Jagdstaffel 31

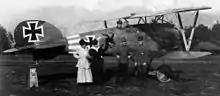
A Jasta 31 Albatros D.III on display to visitors.

Royal Prussian Jagdstaffel 31 was formed on 14 December 1916 at Breslau, the site of the FEA II training unit in the 3rd Armee Sector. It was mobilized into action on 7 February 1917. Its first victory was scored on 3 March 1917 by "Staffelführer" Albert. On 11 September 1917, it left the Western Front for service in Italy. Between 25 October 1917 and 20 February 1918, it racked up 14 victories in Italy. It was then shifted back to the Western Front on 7 March, and there completed its war. It returned from there toward the end of February 1918, and returned to the Western Front. It fought through to war's end, and was disbanded along with the rest of the "Luftstreitkräfte".